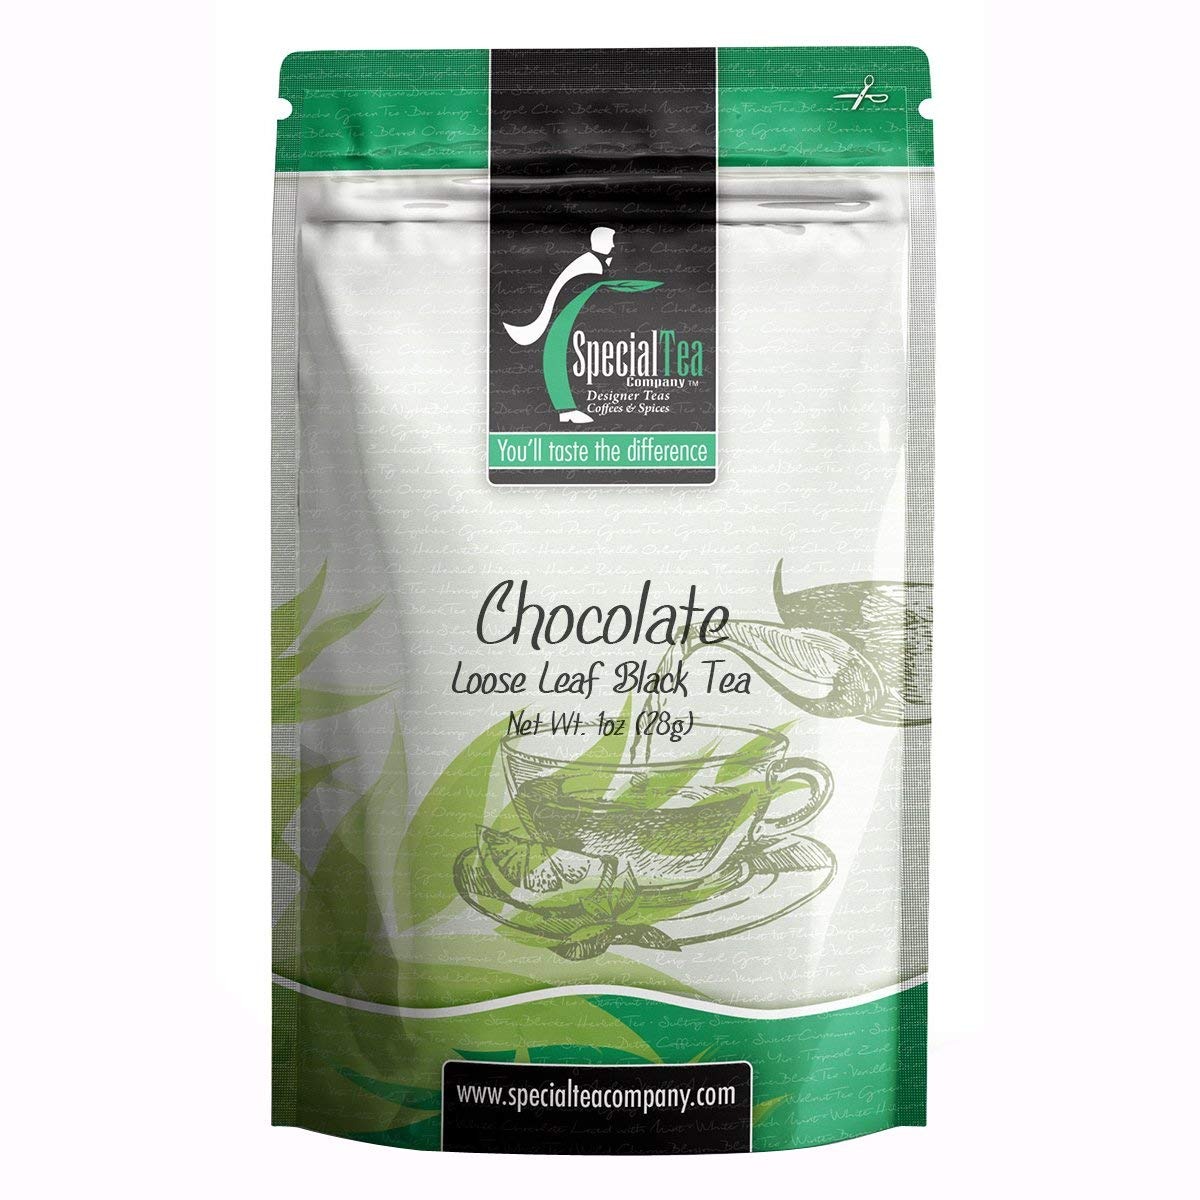
Item Name: Special Tea Chocolate Loose Black Tea, 1 Ounce
Bullet Point 1: Makes about 10 - 12 cups of tea.
Bullet Point 2: Premium gourmet loose leaf tea.
Bullet Point 3: Premium tea leaves have all their essential oils intact, so the flavor, quality and health benefits are maintained.
Bullet Point 4: Packed in a reseal able foil pouch to retain freshness.
Bullet Point 5: Individually hand packed in the USA.
Value: 1.0
Unit: ounce

Price: 7.57